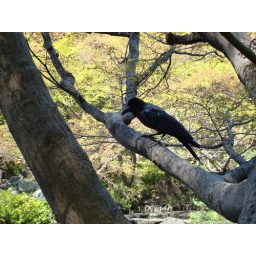
Huge black bird in tree